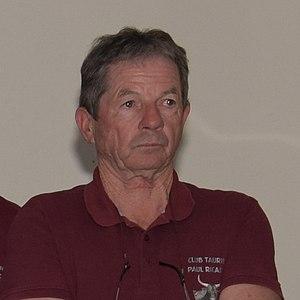
Emile Dumas
Émile Dumas, né le 9 septembre 1945 à Saint-Martin-de-Crau, est un raseteur français, double vainqueur du Trophée des As.
Saint-Martin-de-Crau est une commune française située dans le département des Bouches-du-Rhône, en région Provence-Alpes-Côte d'Azur. Ses habitants sont les Saint-Martinois ou les Cravens.